Gianluca Bianchino

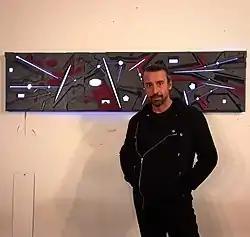
Bianchino in 2021

Gianluca Bianchino (born May 13, 1977) is an Italian-American artist born in Avellino, Italy. His family relocated to the United States as a result of the 1980 Irpinia earthquake. The earthquake had an indelible impact on his life, but more profoundly on his work, which often consists of overlapping spatial planes referencing geology, immigration and astronomy. His multi-media installations are a mix of repurposed materials, projected imagery, cast light, shadows and drawing which create three-dimensional illusions that play with the physical space of the gallery. His installations reside in spaces in which he considers the walls to be large, flat canvases upon which he adds textures in the form of tripods, lenses, telescopes, umbrellas, solar panels and lighting equipment. The assemblages suggest scientific research and exploration - especially the detritus left behind, decaying and floating miles above the earth. Playing with lights and cast shadows, he creates tangible futuristic spaces